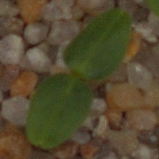
Label: cleavers